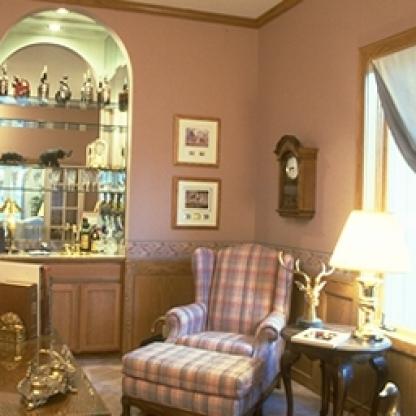
Scene: Indoor